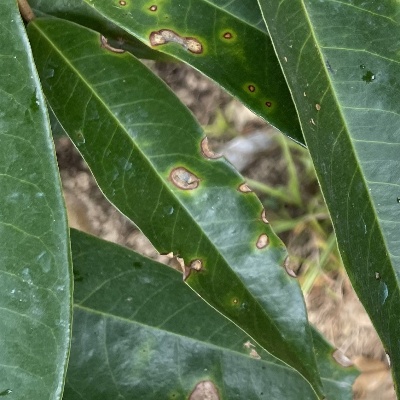
Label: Leaf_Phomopsis